Frogs in culture

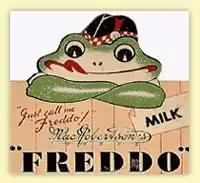
Freddo Frog advertisement, 1930

The Greeks and Romans associated frogs with fertility and harmony, and with licentiousness in association with Aphrodite. "The combat between the Frogs and the Mice" (Batrachomyomachia) was a mock epic, commonly attributed to Homer, though in fact a parody of his "Iliad". "The Frogs Who Desired a King" is a fable, attributed to Aesop. The Frogs prayed to Zeus asking for a King. Zeus set up a log to be their monarch. The Frogs protested they wanted a fierce and terrible king, not a mere figurehead. So Zeus sent them a Stork to be their king. The new king hunted and devoured his subjects. Aesop wrote a fable about a frog trying to inflate itself to the size of an ox. Phaedrus (and later Jean de La Fontaine) wrote versions of this fable. "The Frogs" is a comic play by Aristophanes, in which the choir of frogs sings the famous onomatopoeic line: "Brekekekex koax koax."